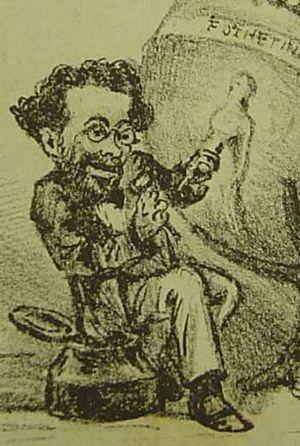
Joaquim Maria Machado de Assis est un écrivain et journaliste brésilien, considéré par beaucoup de critiques, d’universitaires, de gens de lettres et de lecteurs comme l’une des grandes figures, sinon la plus grande, de la littérature brésilienne.